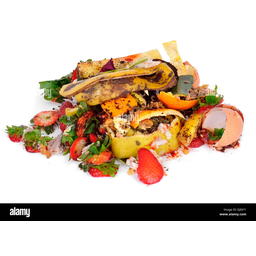
Label: generalcompost